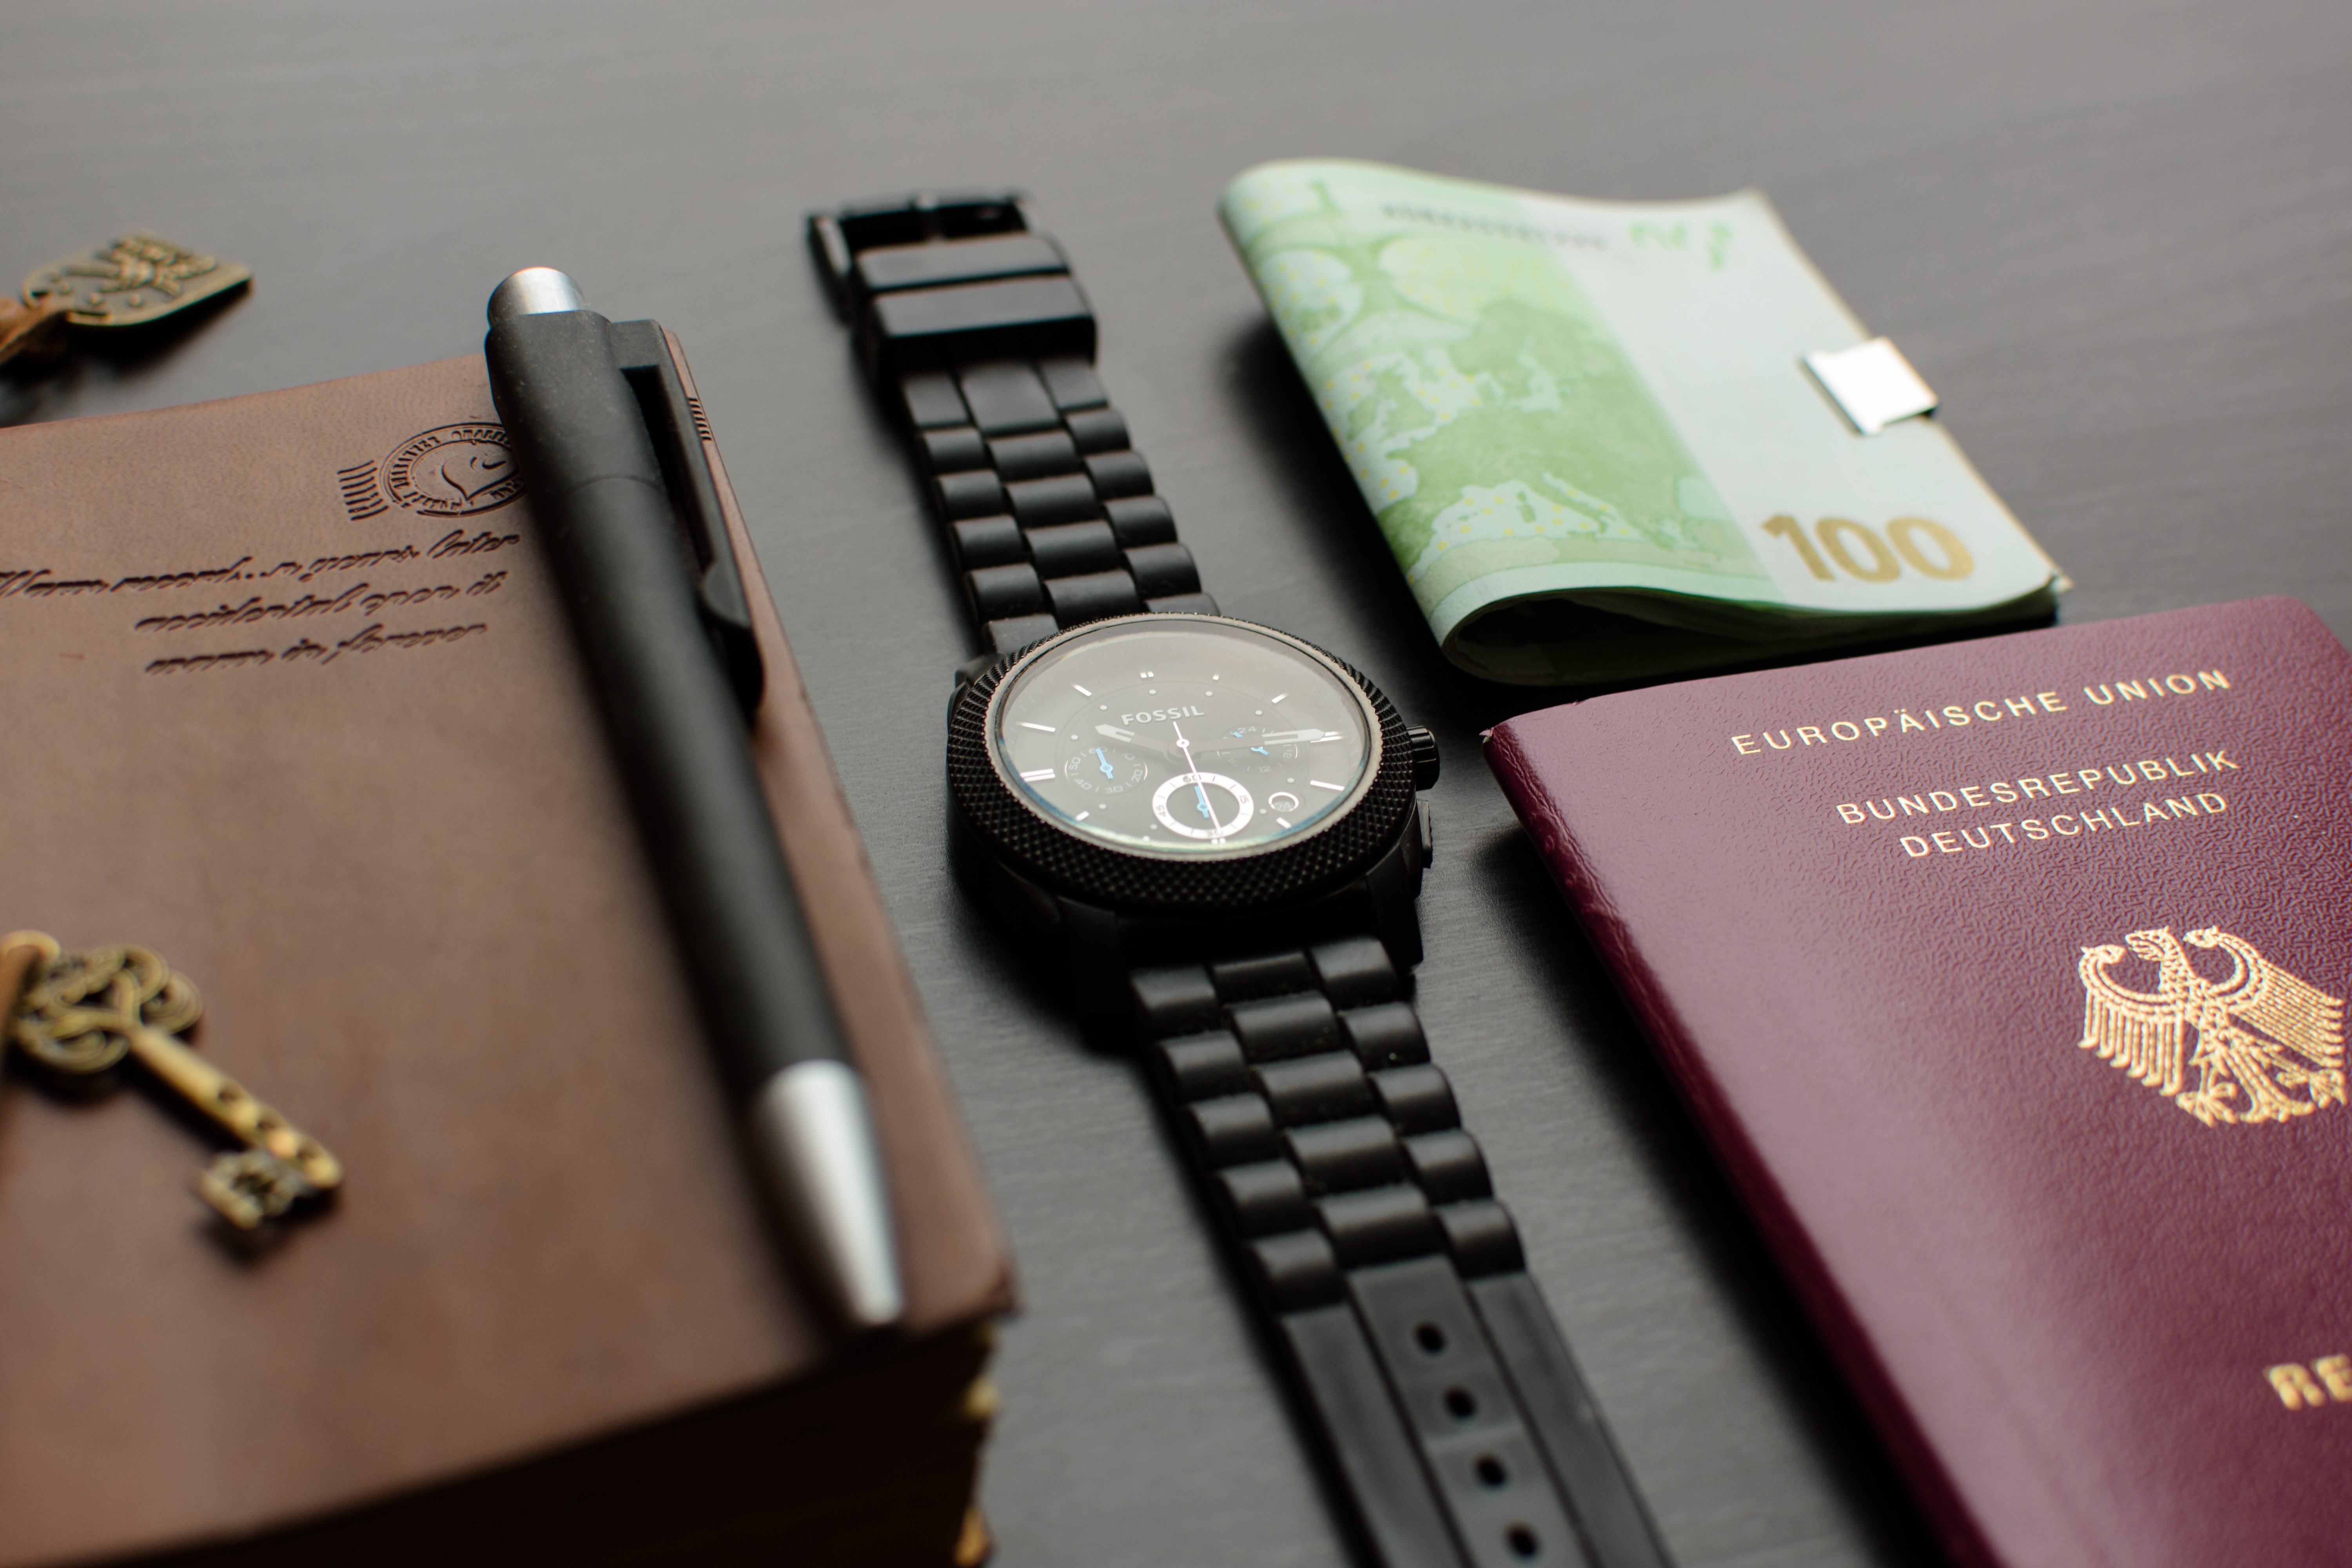
watch, product, brand, font, strap